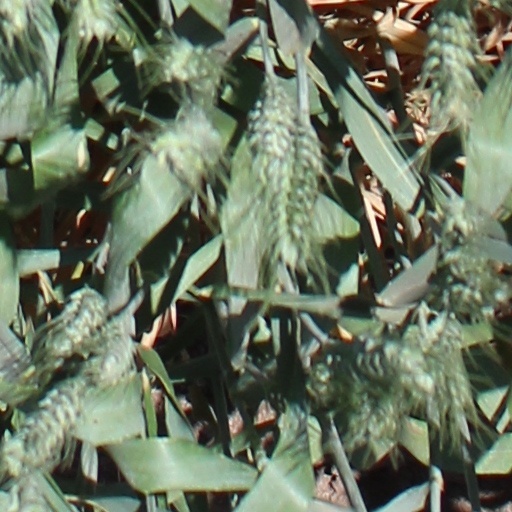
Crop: wheat